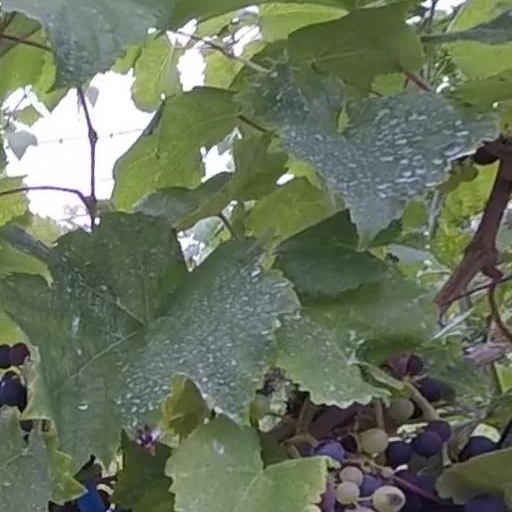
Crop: grape